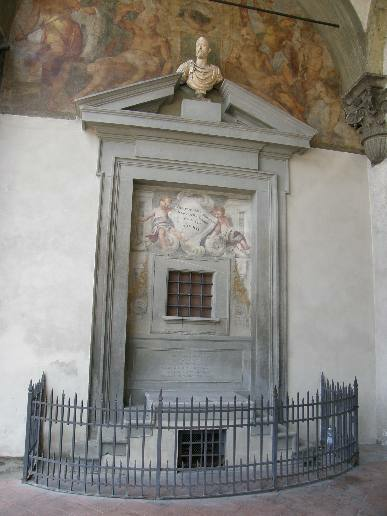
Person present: No